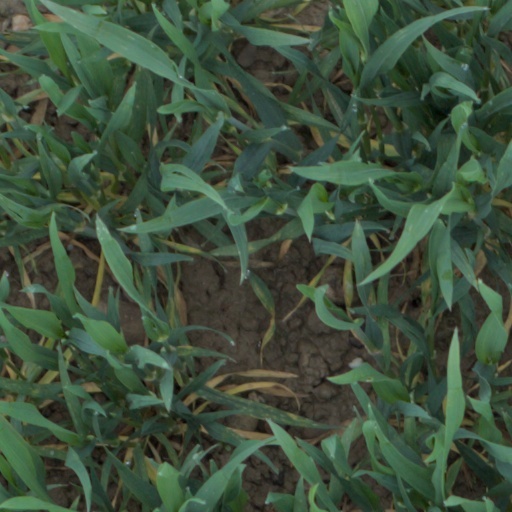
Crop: wheat